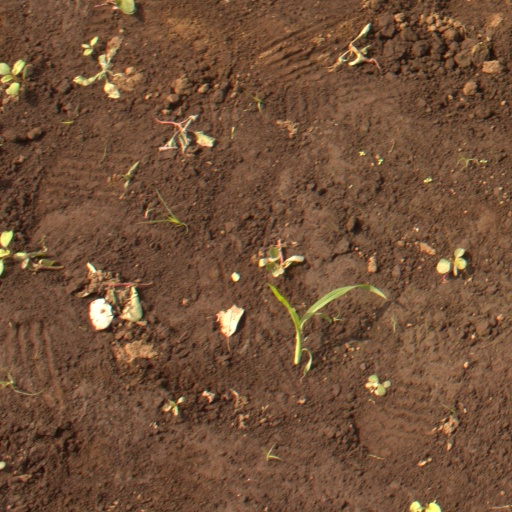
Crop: soybean